Littoral Region (Cameroon)

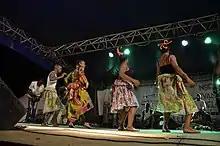
Assiko at Festival Mbog Liaa

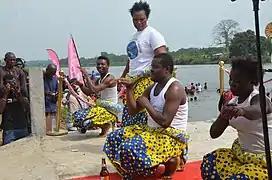
Assiko at du Ngondo

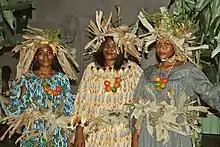
Sawa Princess

The region is divided into four departments ("départements"):